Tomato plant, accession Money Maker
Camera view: horizontal (90 deg, fisheye); turntable rotation: 300 degrees
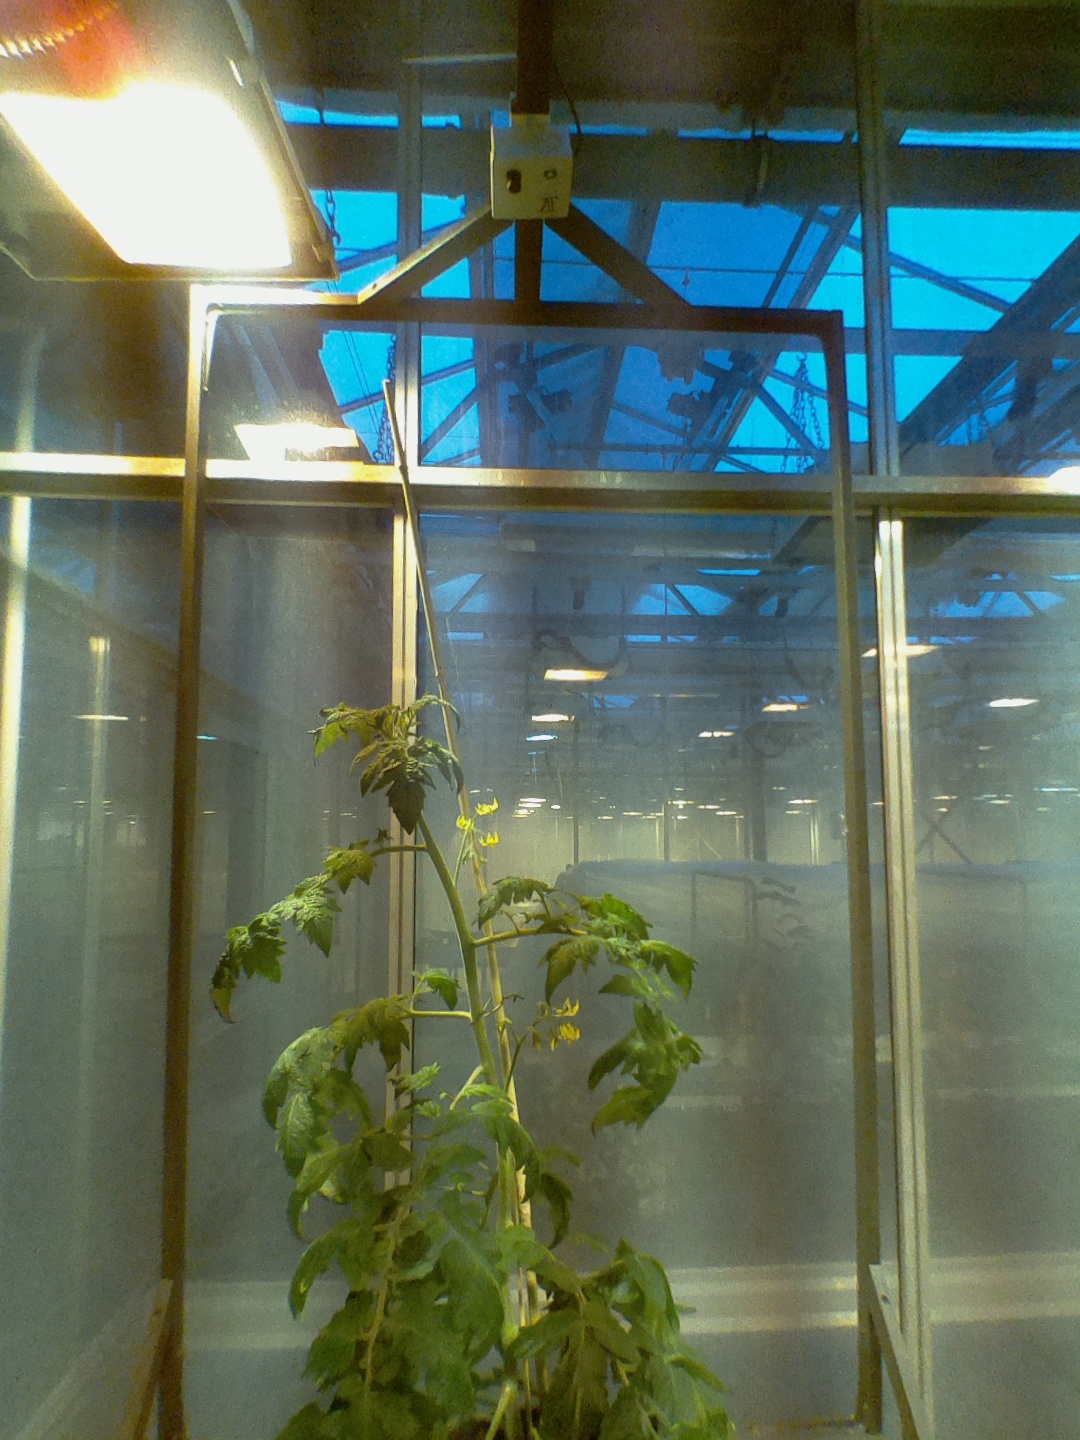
BBCH growth stage 66: Full flowering, 60%-70% of flowers open, more petals falling